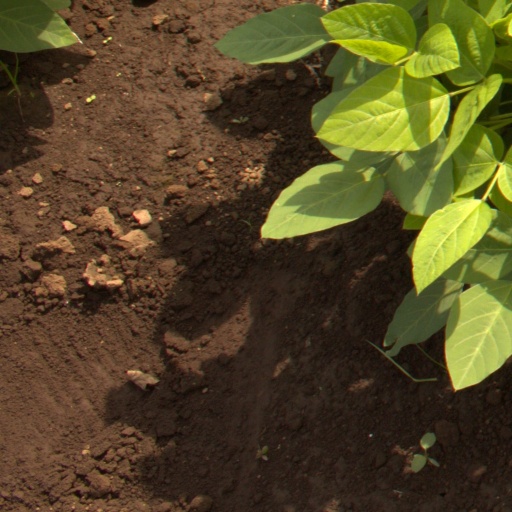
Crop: soybean